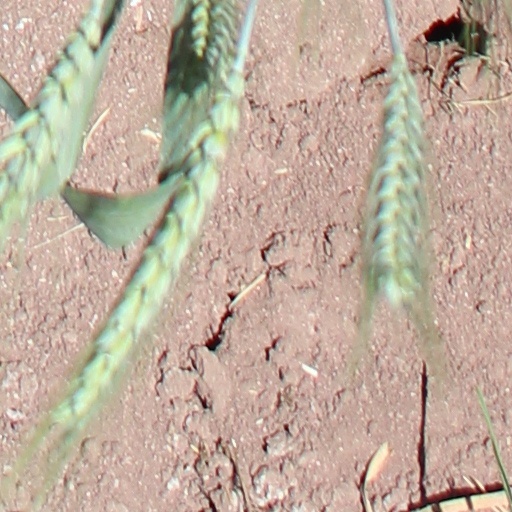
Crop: wheat